Great Wall of China

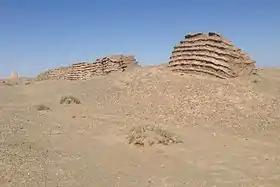
Great Wall of Han dynasty near Yumenguan

None of the Europeans who visited China or Mongolia in the 13th and 14th centuries, such as Giovanni da Pian del Carpine, William of Rubruck, Marco Polo, Odoric of Pordenone and Giovanni de' Marignolli, mentioned the Great Wall.